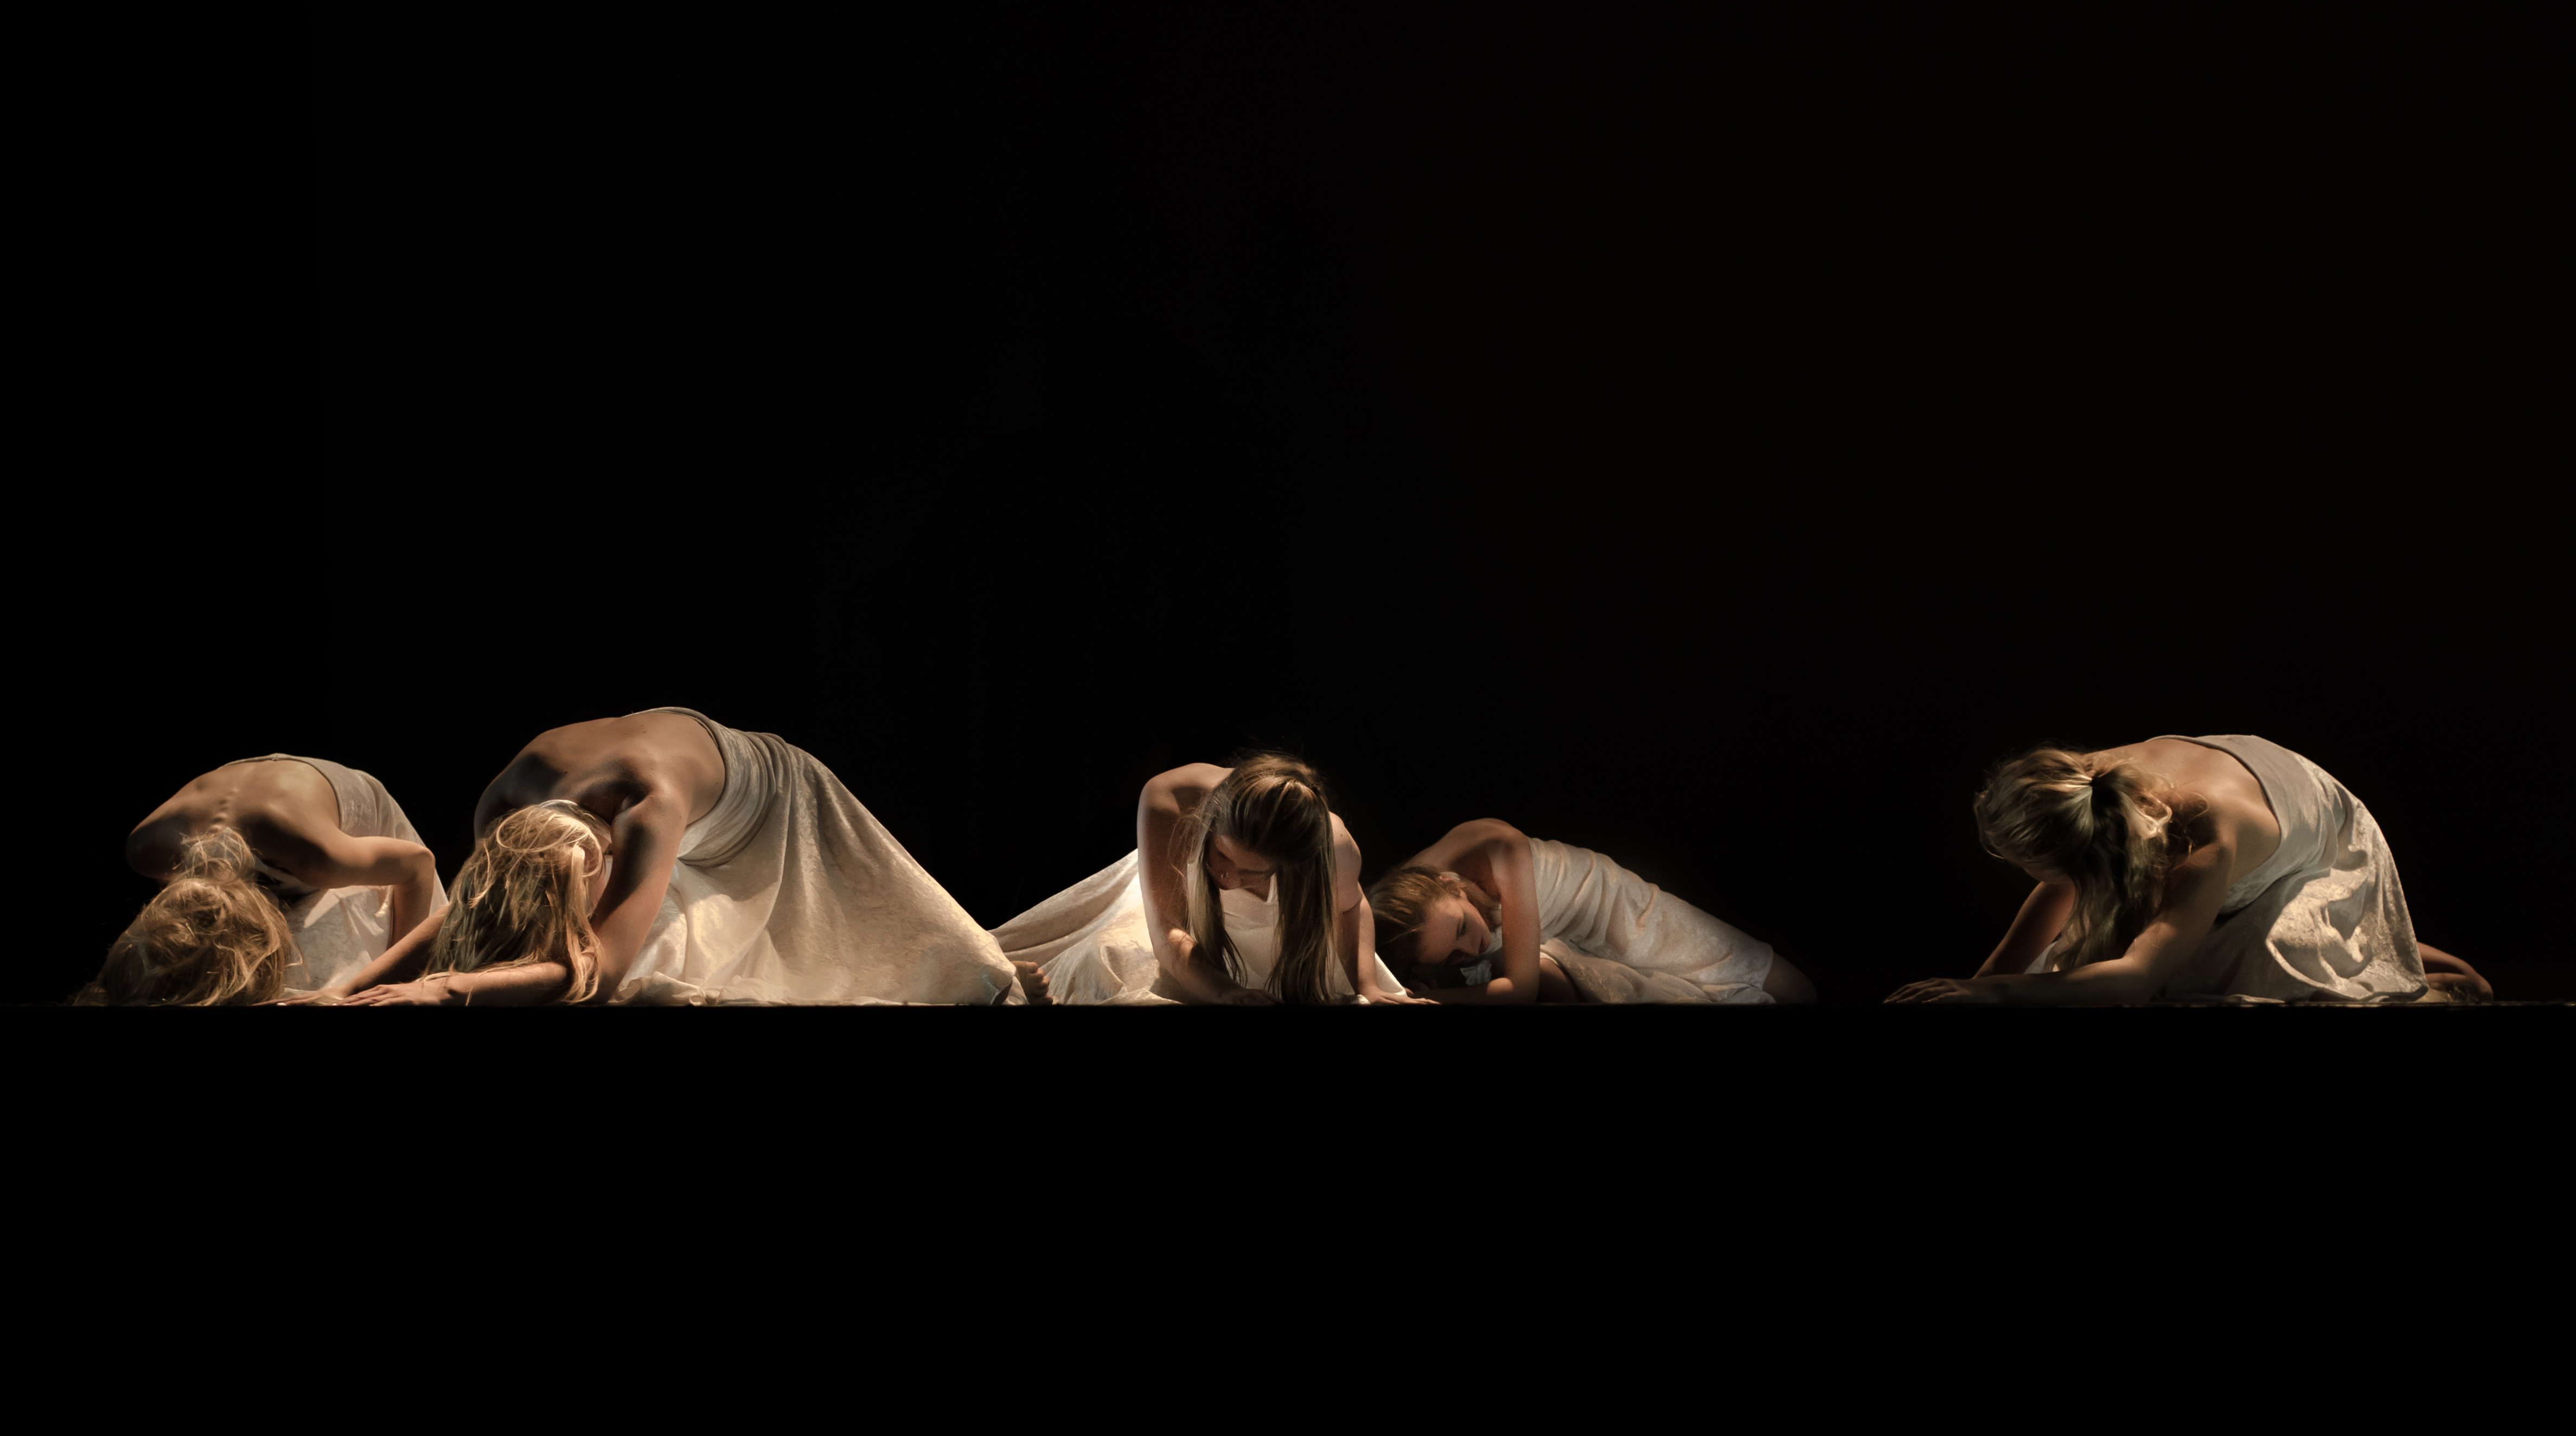
people, woman, dance, darkness, lion, sculpture, art, theater, actors